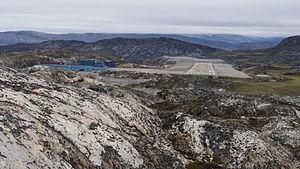
L'aéroport d'Ilulissat; est un petit aéroport international desservant la ville d'Ilulissat, au Groenland, et l'ensemble de la Baie de Disko, le Nord et l'Ouest du Groenland. C'est le 59ᵉ plus grand aéroport des pays Nordiques avec près de 83 000 passagers en 2012 et est le deuxième aéroport construit au Groenland pour le voyage civil partiellement financé par l'UE des Fonds Structurels et du Fonds de Cohésion. Il est le troisième aéroport le plus fréquenté au Groenland, et de loin, l'un des plus fréquentés pour les vols internationaux en Groenland.
Qaasuitsup est une ancienne municipalité groenlandaise qui a existé du 1ᵉʳ janvier 2009 au 31 décembre 2017. Son chef-lieu était Ilulissat, troisième ville la plus peuplée du Groenland.